Chalk River Laboratories

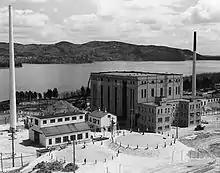
NRX and Zeep buildings, Chalk River Laboratories, 1945

In 1952, Atomic Energy of Canada Limited (AECL) was created by the government to promote the peaceful use of nuclear energy. AECL also took over the operation of Chalk River from the NRC. Since the 1950s, AECL has operated various nuclear research reactors to produce nuclear material for medical and scientific applications. At one point, the Chalk River Laboratories produced about one-third of the world's medical isotopes and half of the North American supply. Despite the declaration of peaceful use, from 1955 to 1985, Chalk River facilities supplied about of plutonium, in the form of spent reactor fuel, to the U.S. Department of Energy to be used in the production of nuclear weapons. (The bomb dropped on Nagasaki, Japan, used about of plutonium.)